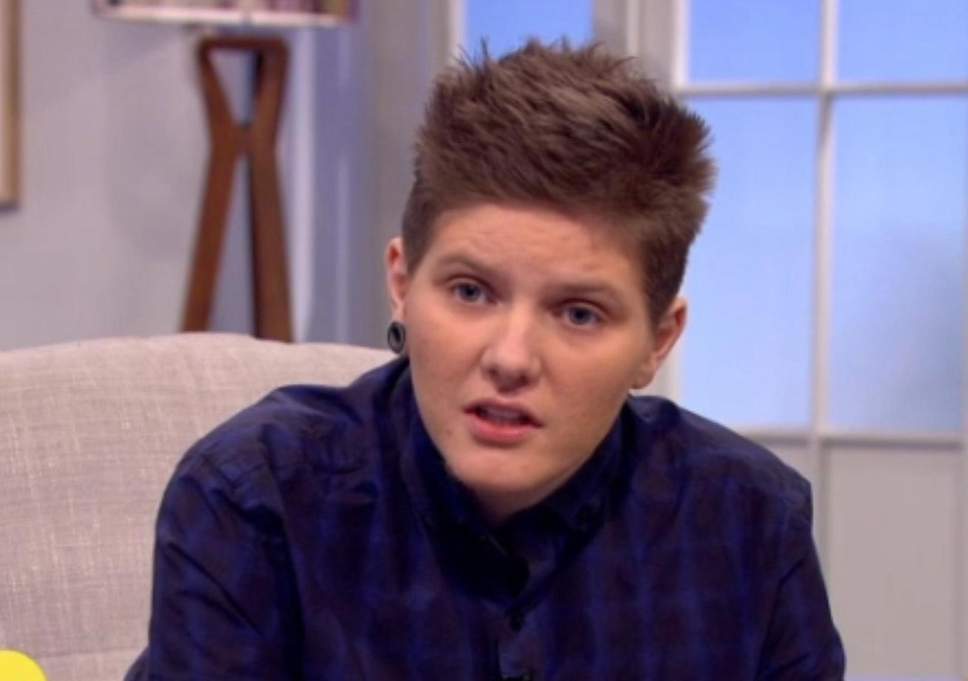
Gender: men